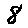
Label: 8